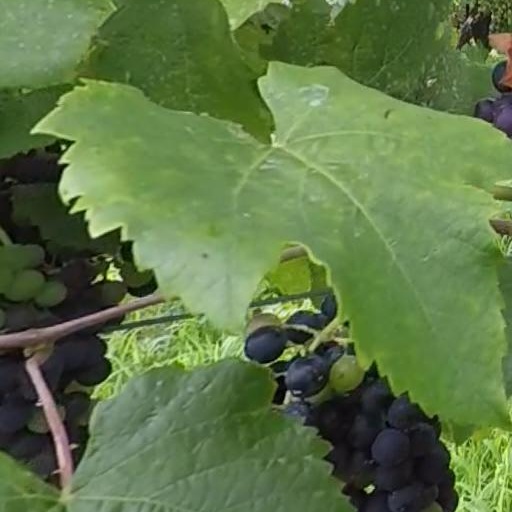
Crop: grape